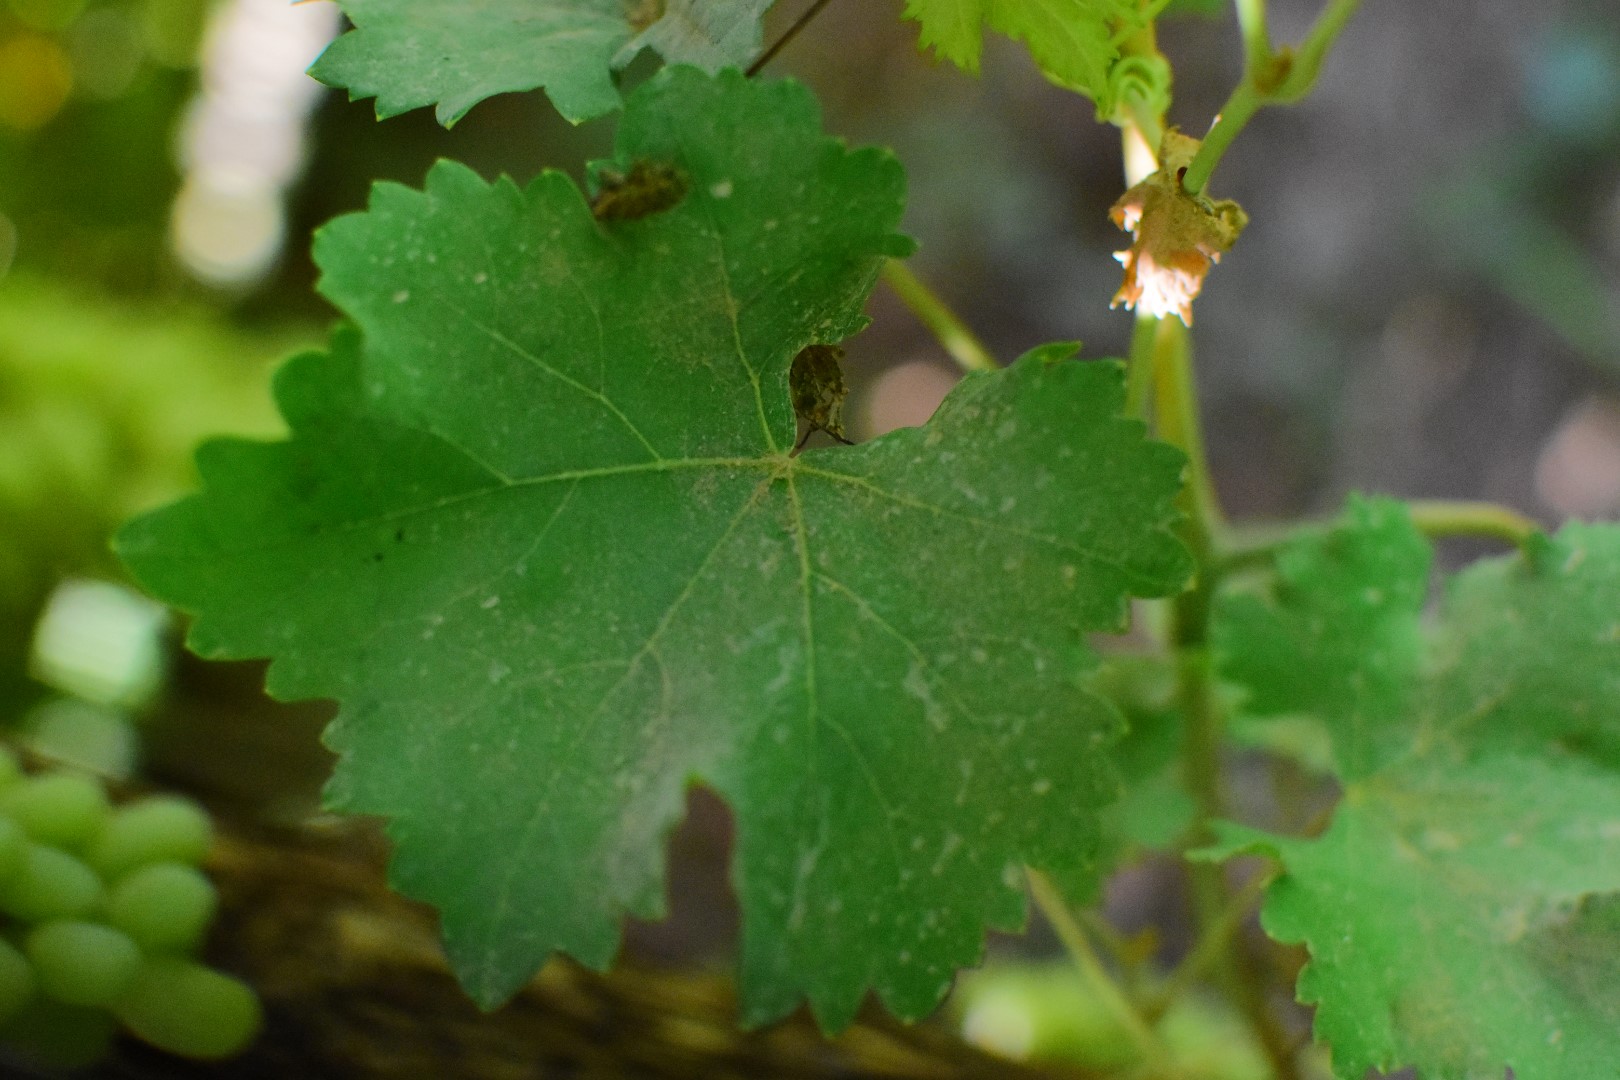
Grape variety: Deas Al-Annz